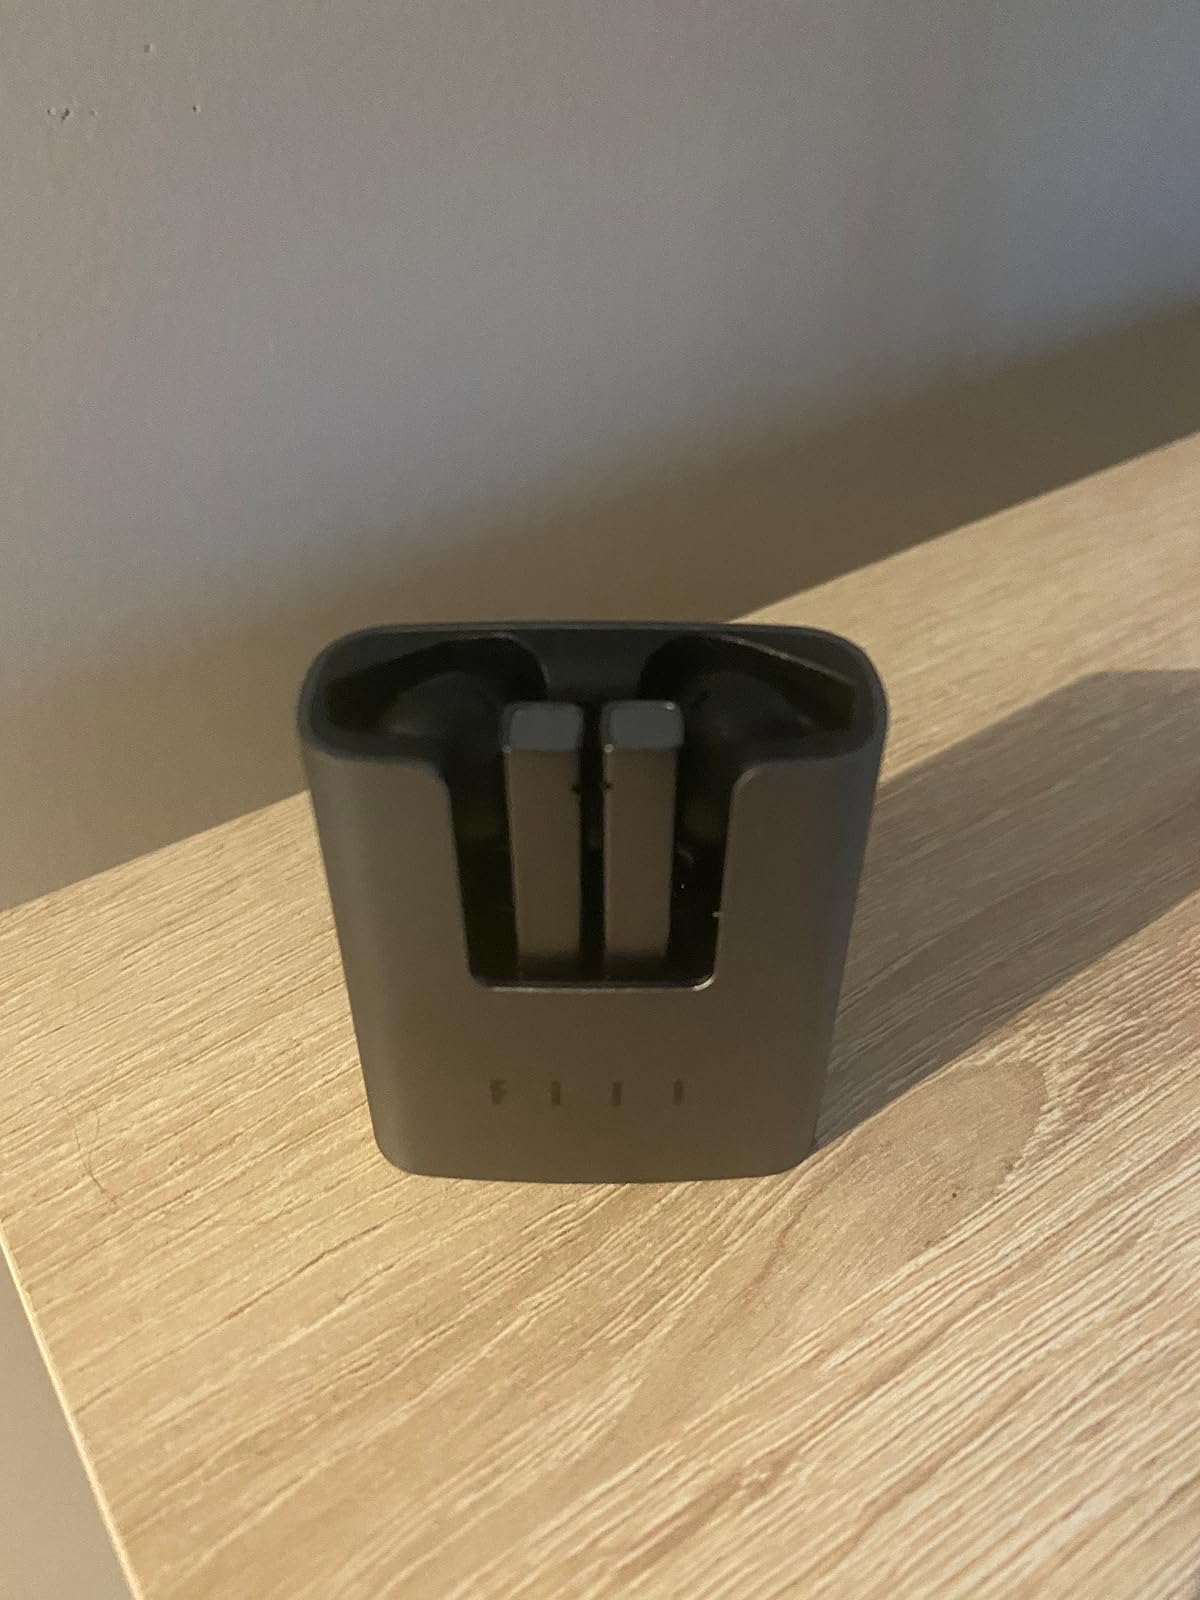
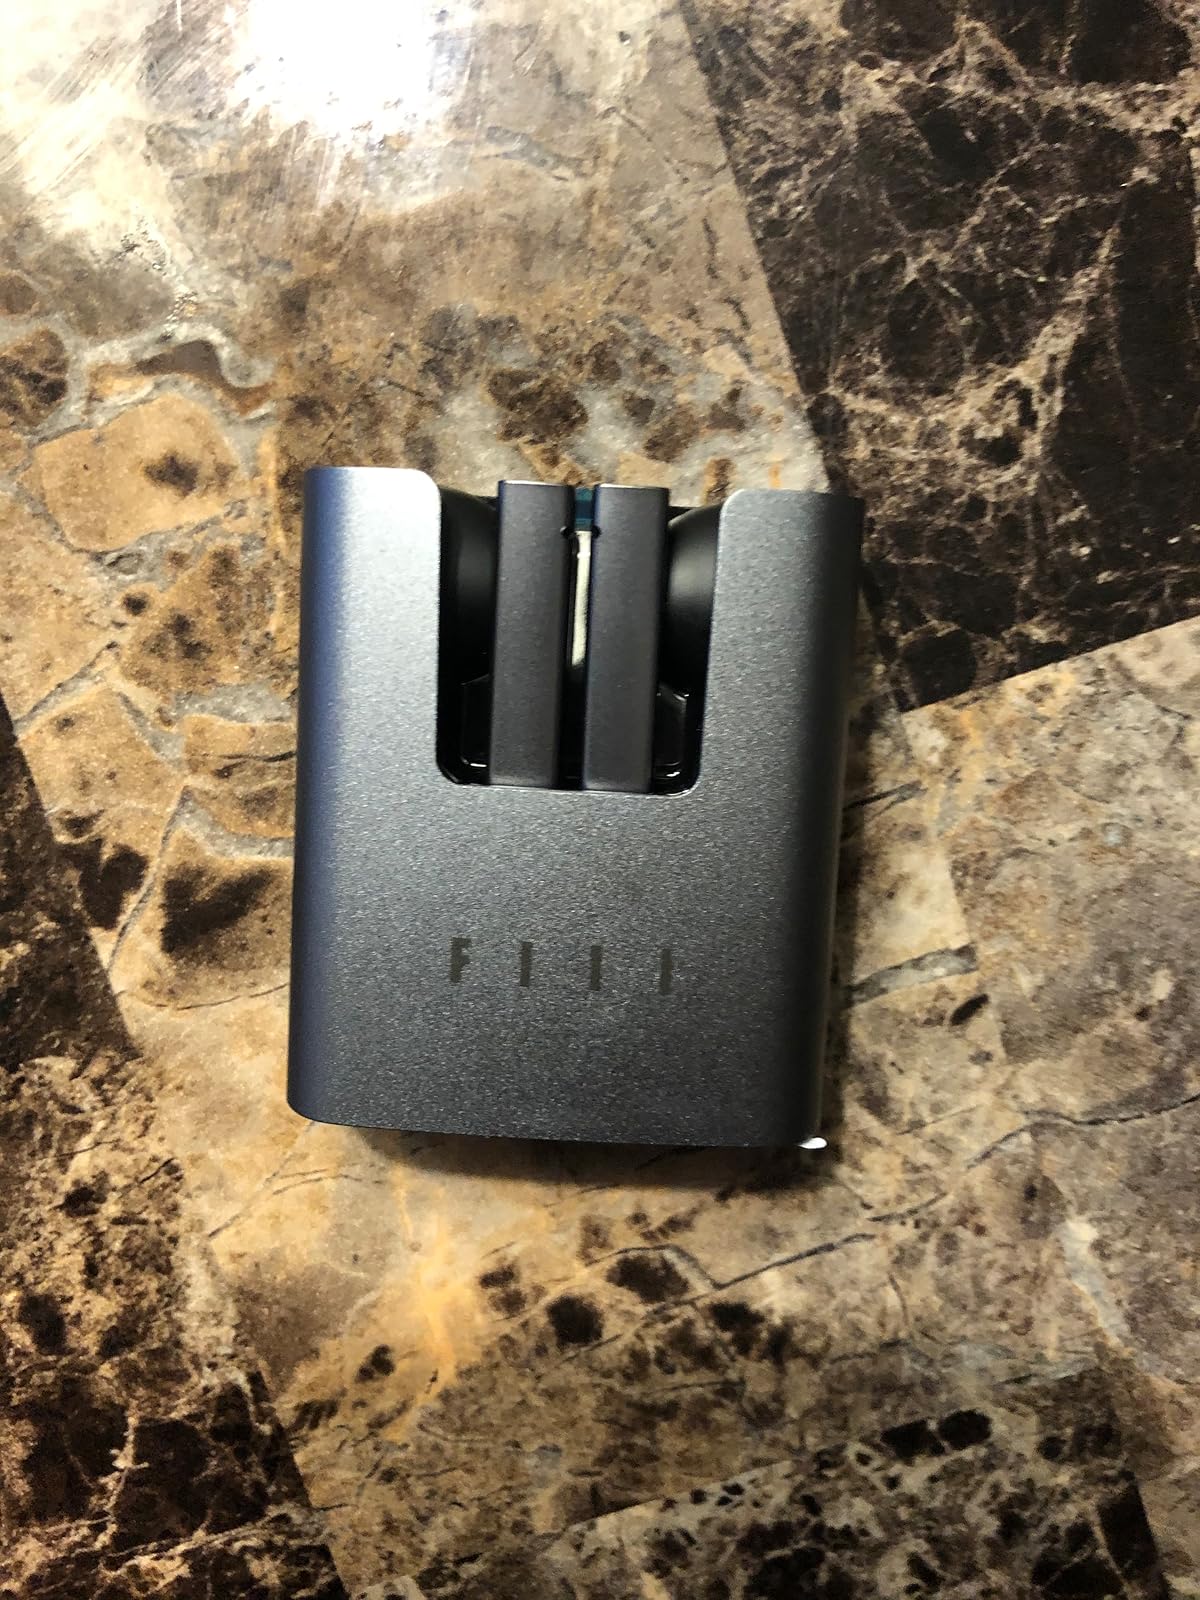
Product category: earbuds
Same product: yes